Eissportzentrum Chemnitz

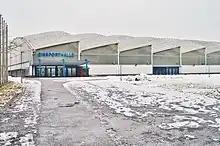
Eishalle Chemnitz "Jutta Müller Eissportzentrum"

Jutta Müller Eissportzentrum is an arena in Chemnitz, Germany. It is primarily used for ice hockey and figure skating. Jutta Müller Eissportzentrum to Chemnitz opened in 1958 and holds 3,978 people.